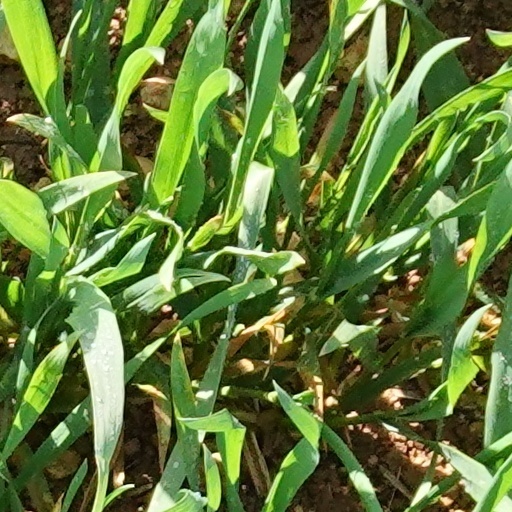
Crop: wheat